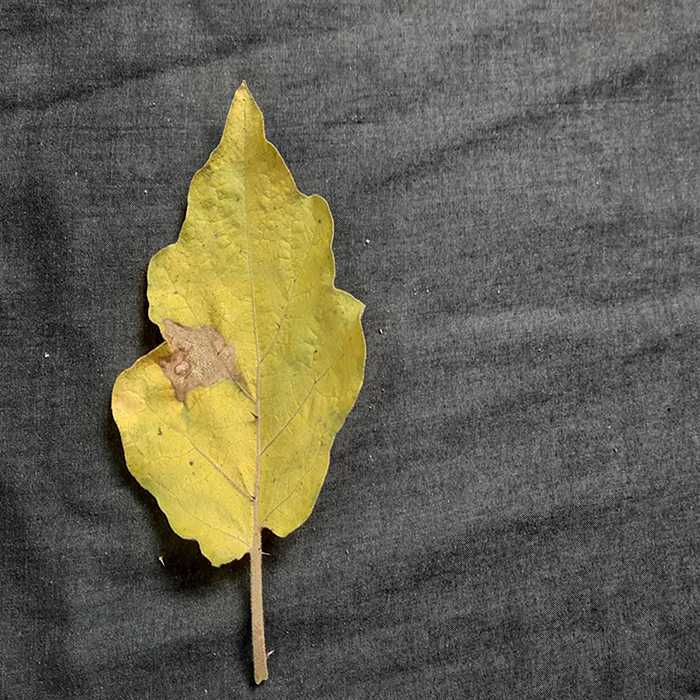
Plant: Eggplant
Label: Eggplant verticillium wilt